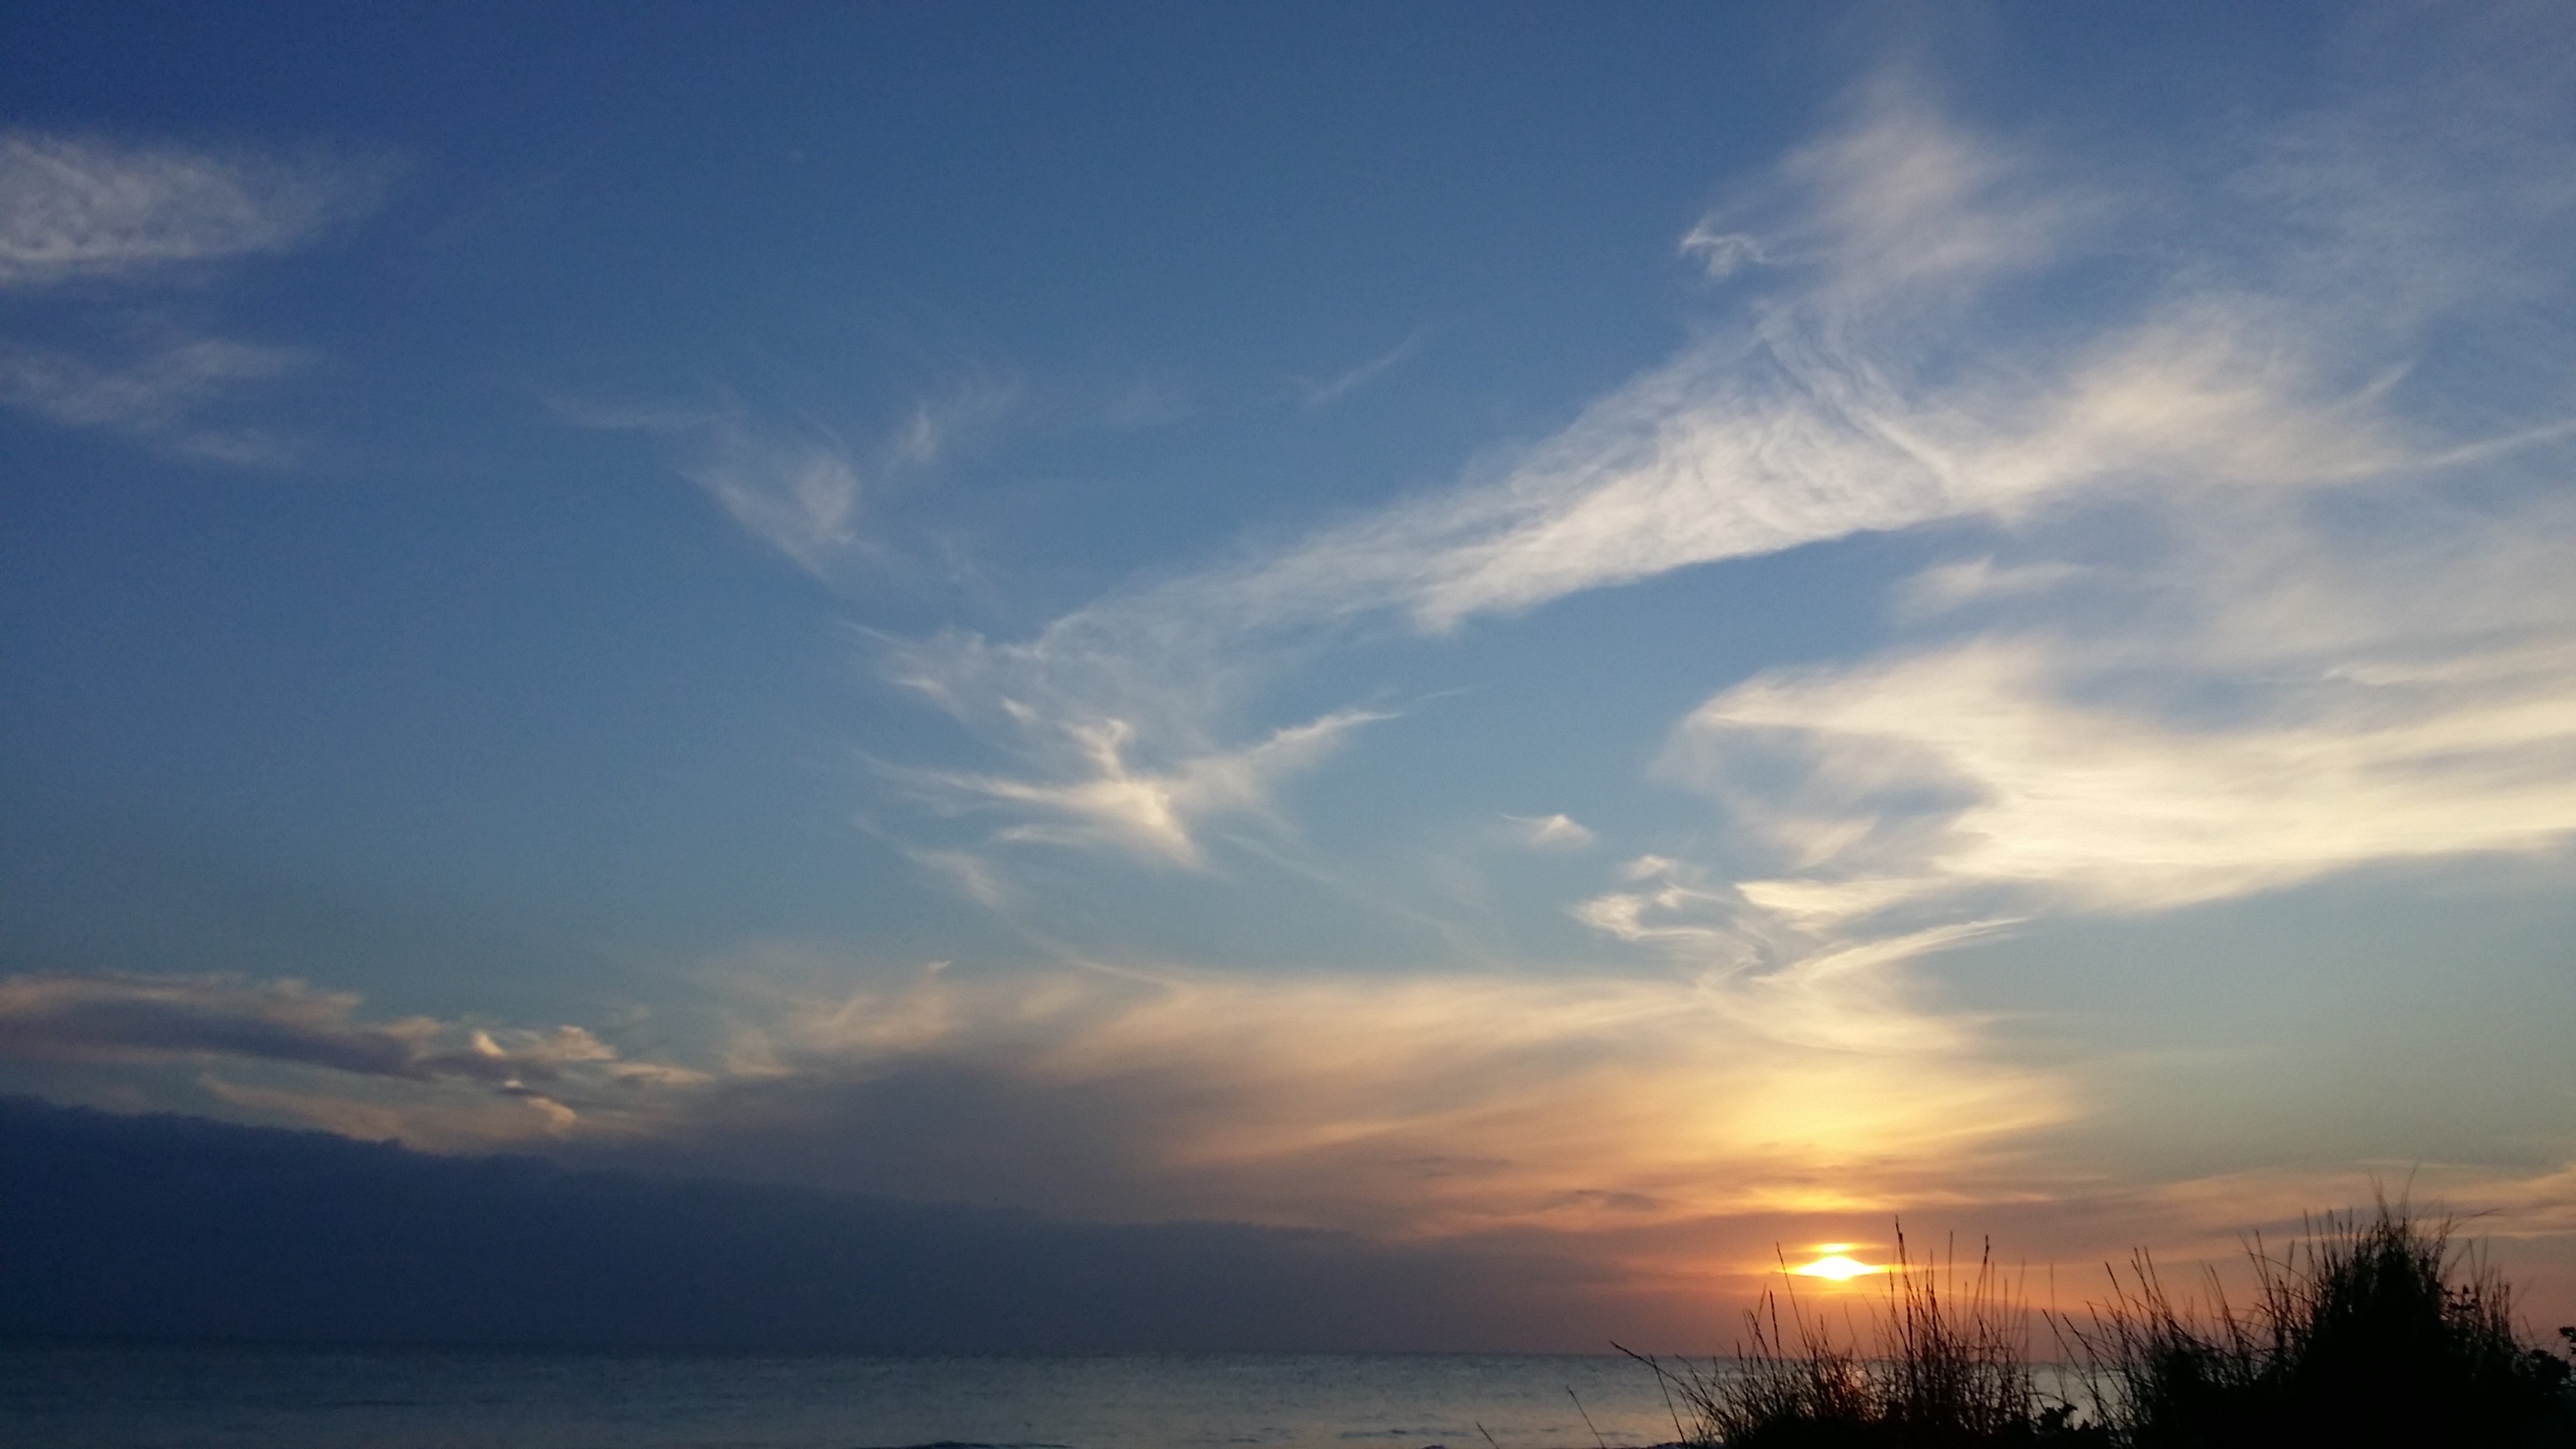
beach, sea, horizon, cloud, sky, sun, sunrise, sunset, sunlight, morning, dawn, atmosphere, dusk, evening, cumulus, calm, clouds, afterglow